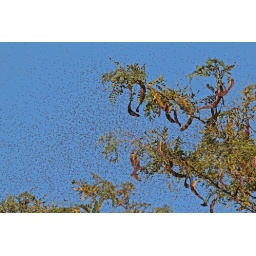
Don't know what kind of bugs they were,but the birds should have been feasting.Goose Lake Prairie by the boat launch.